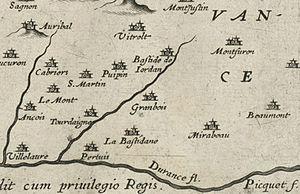
Carte d'Avignon et du Comtat Venaissin 1620 Dessinateur
Grambois est une commune française située dans le département de Vaucluse, en région Provence-Alpes-Côte d'Azur.